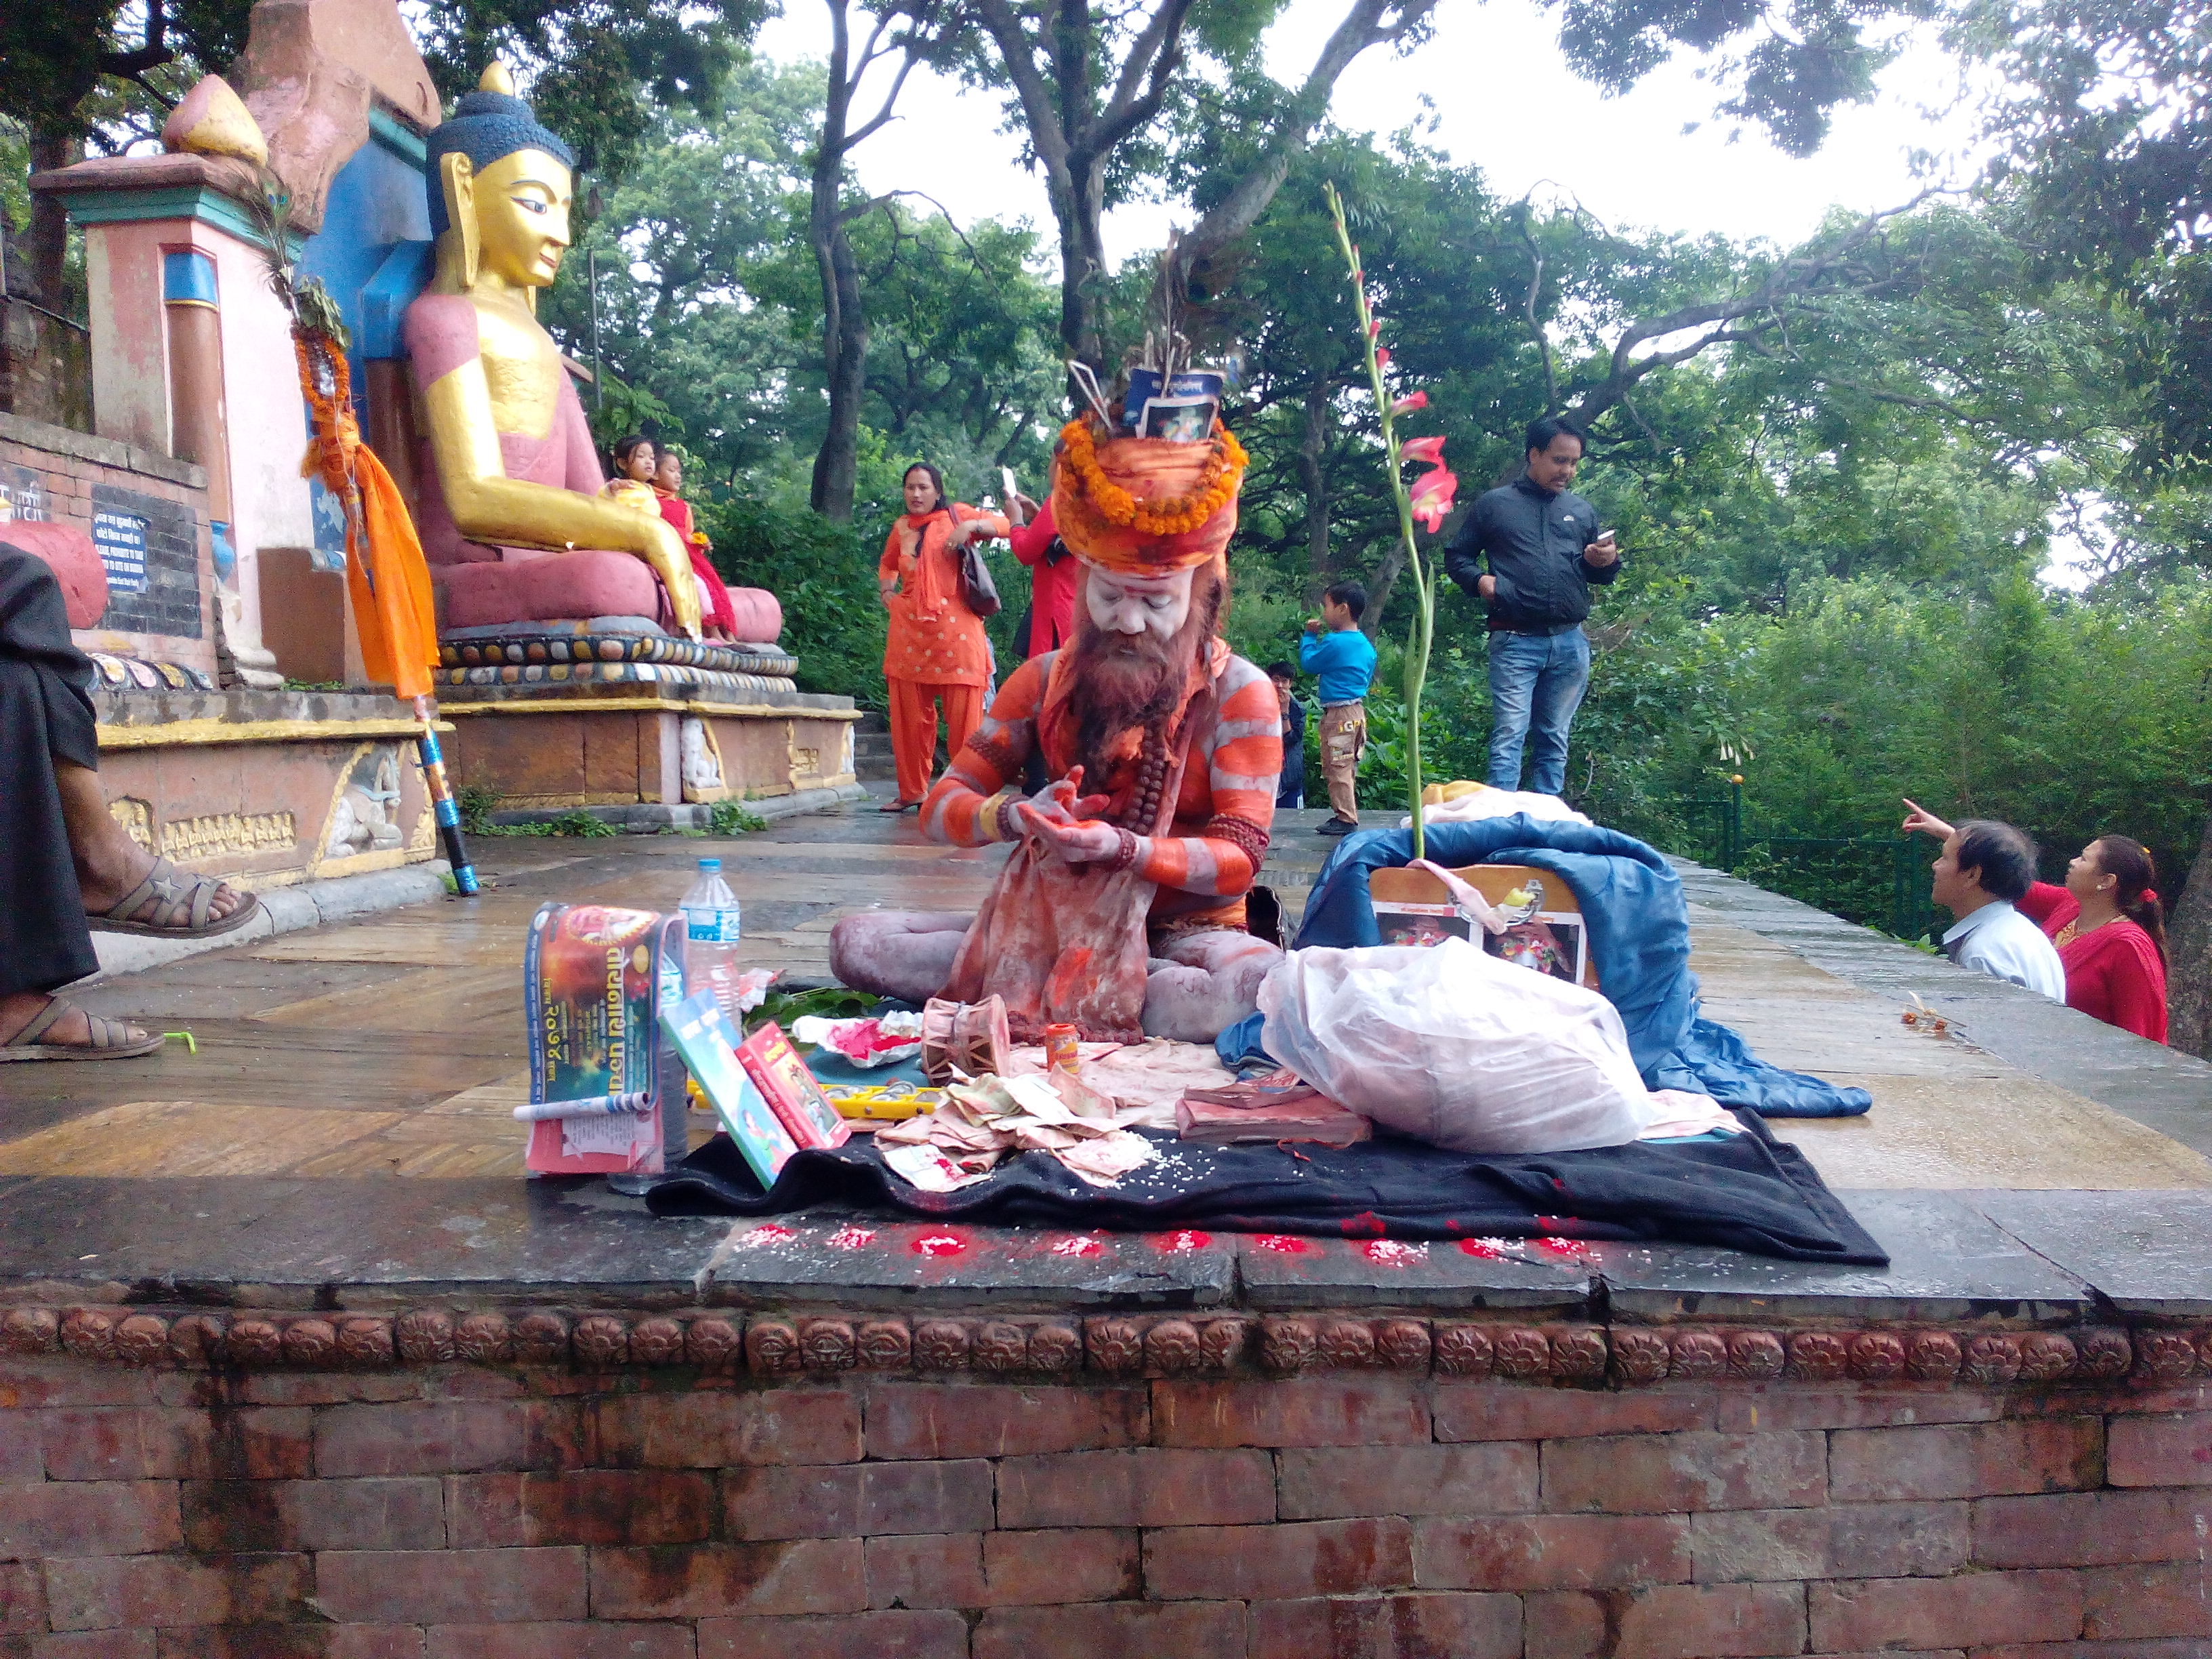
Babaji, Aghori, temple, tree, tourism, leisure, vacation, meat, place of worship, art